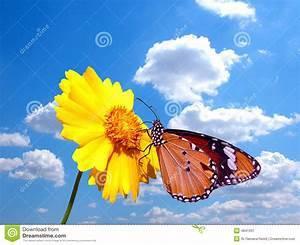
butterfly